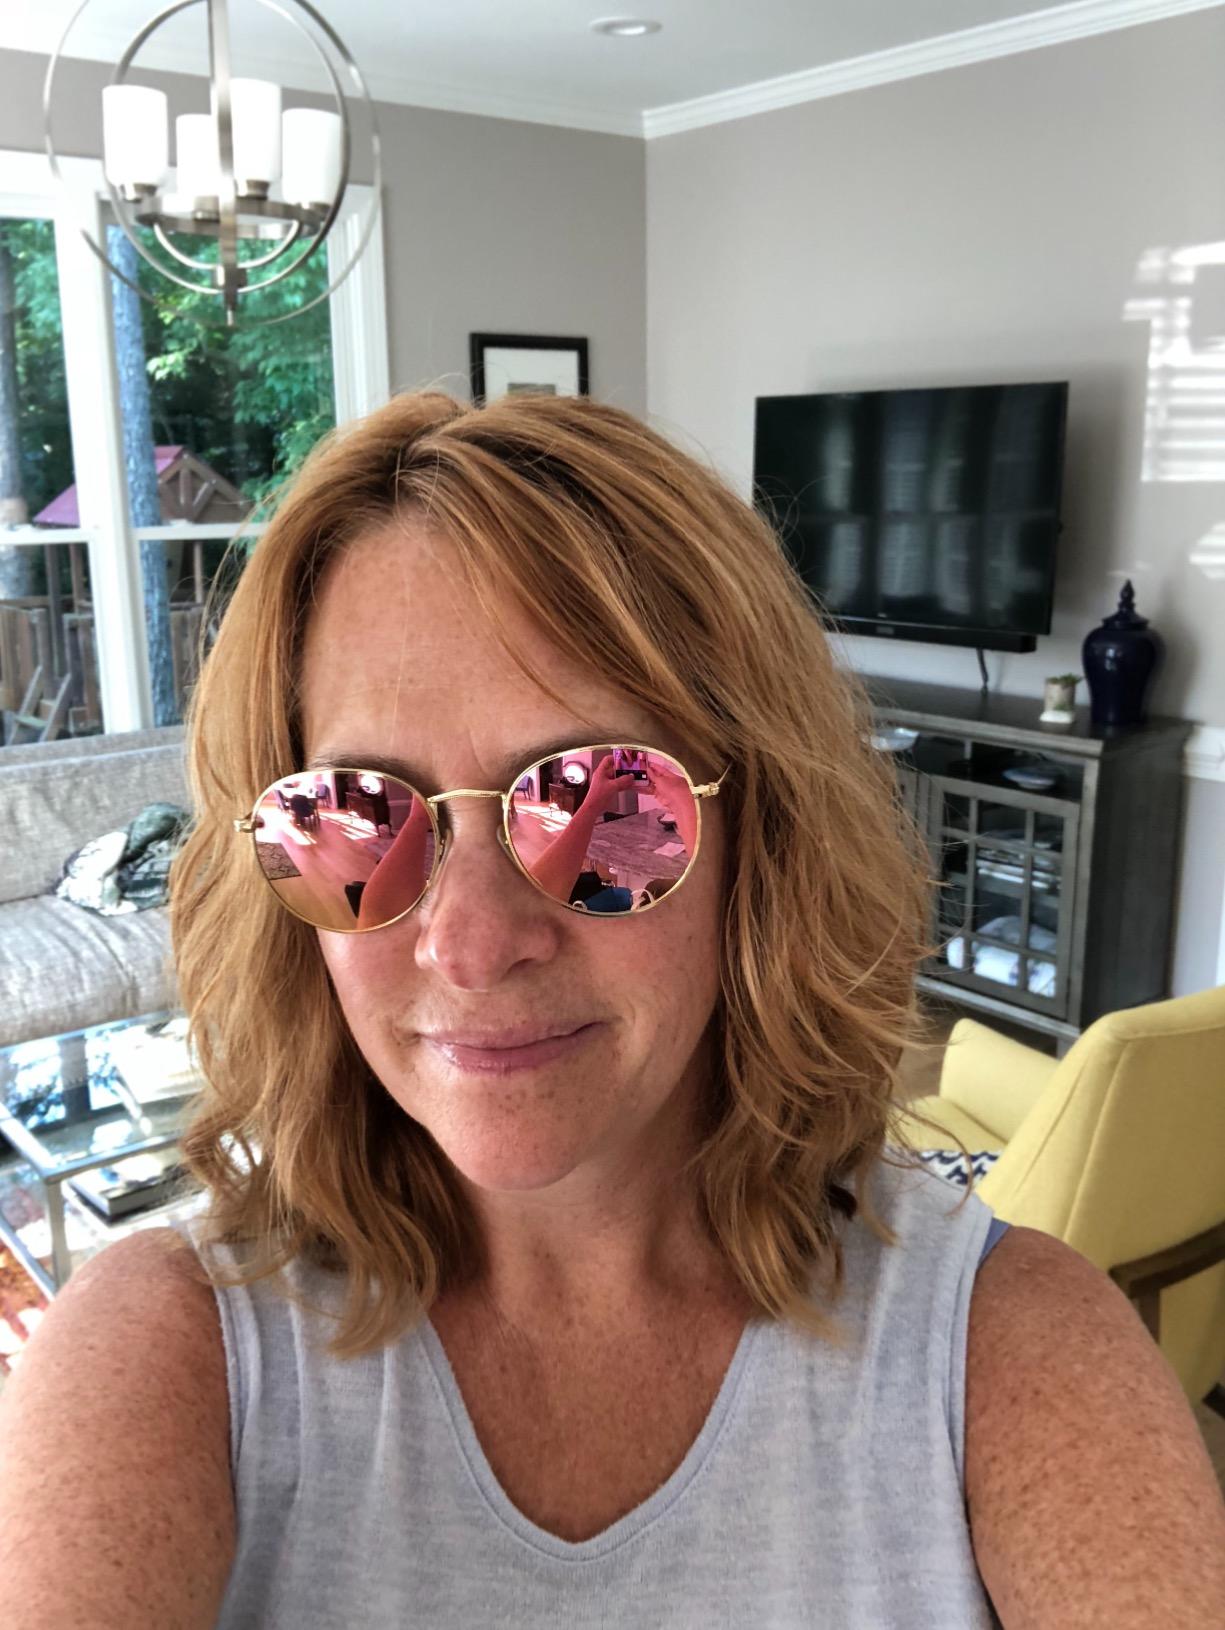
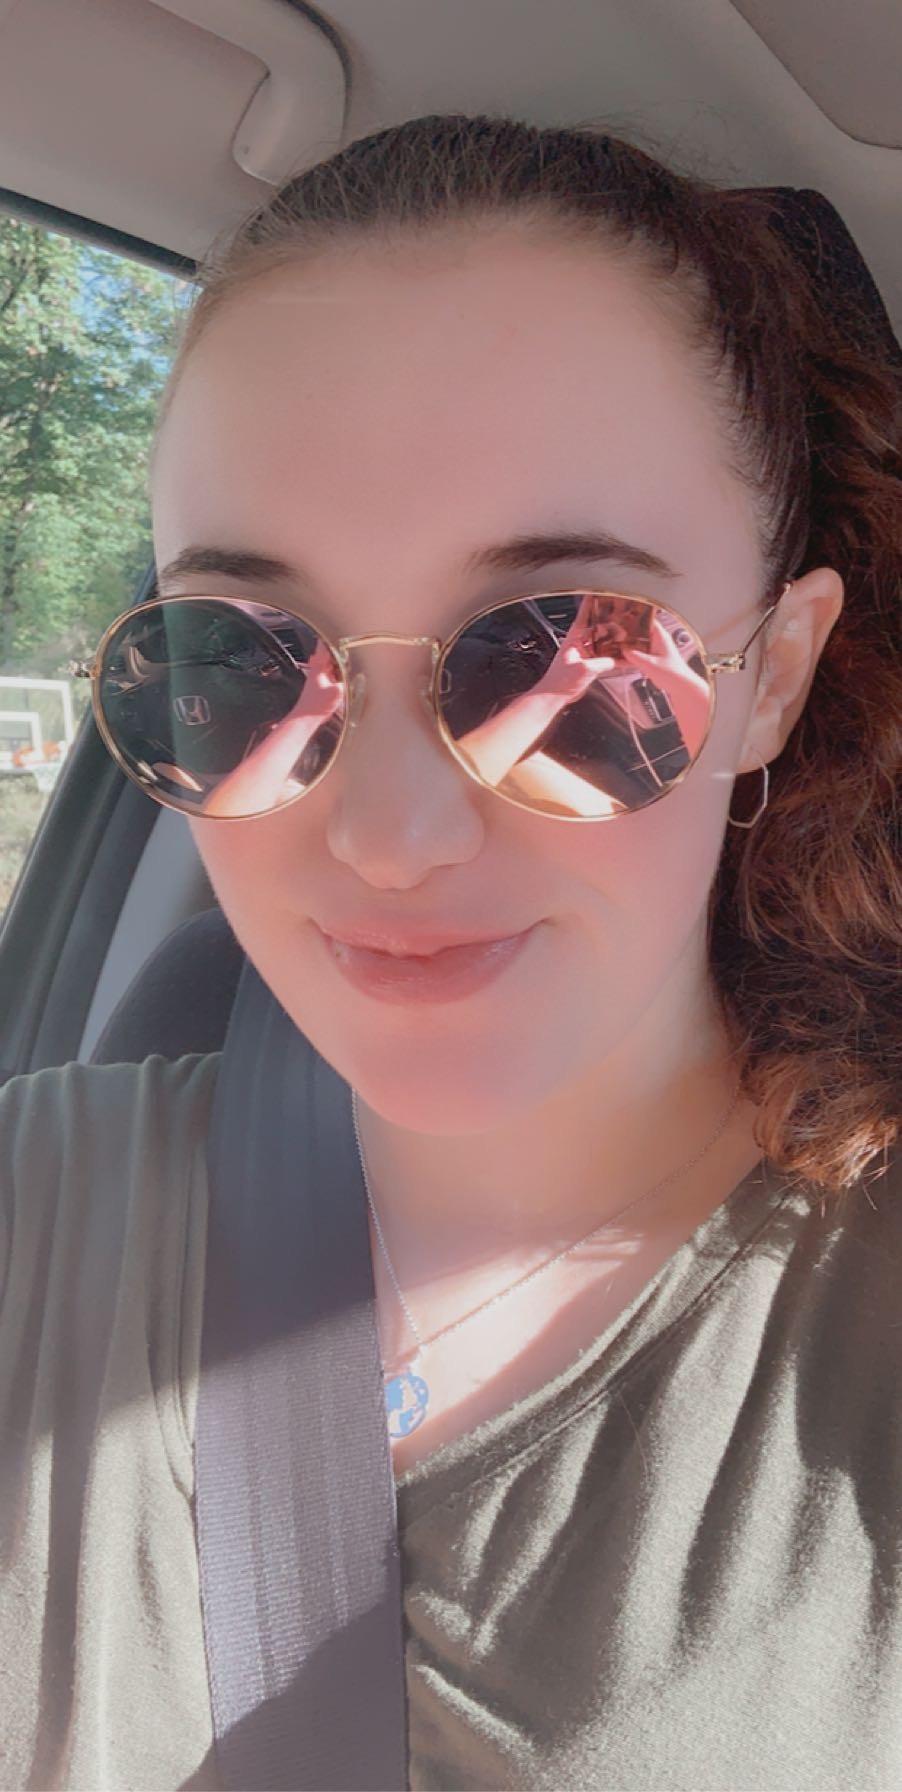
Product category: accessories_sunglasses
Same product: yes